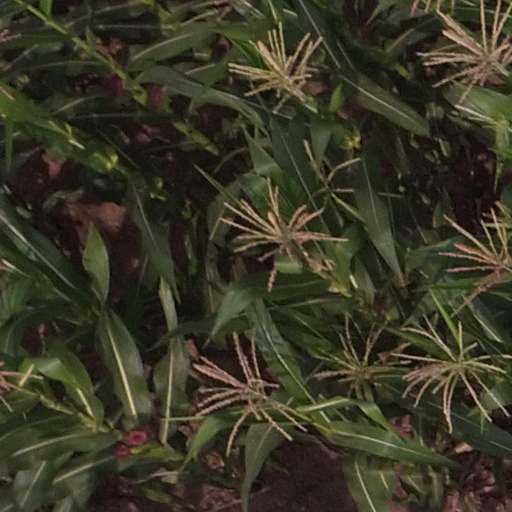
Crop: maize; corn